The Cottage (video game)

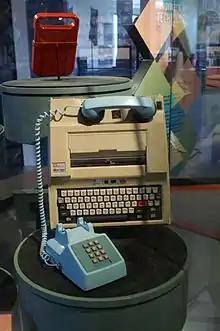
A photo of a Texas Silent Writer computer terminal with a blue telephone attached.

"The Cottage" was originally developed in 1977–1978 by three children: brothers Viggo Kann (then Eriksson) and Kimmo Eriksson, and their friend Olle Johansson, who at the time of the project's start were ten, twelve and fourteen years old, respectively. As Viggo and Kimmo's parents worked at Stockholms Datamaskincentral ("Stockholm's Computer Center", QZ) and the KTH Royal Institute of Technology, and Johansson's father worked at an office that was a client for QZ, they had access to QZ's DEC-10 mainframe computer Oden. Using Oden and the book "What to Do After You Hit Return" (1975), the Eriksson brothers and Johansson learned programming.